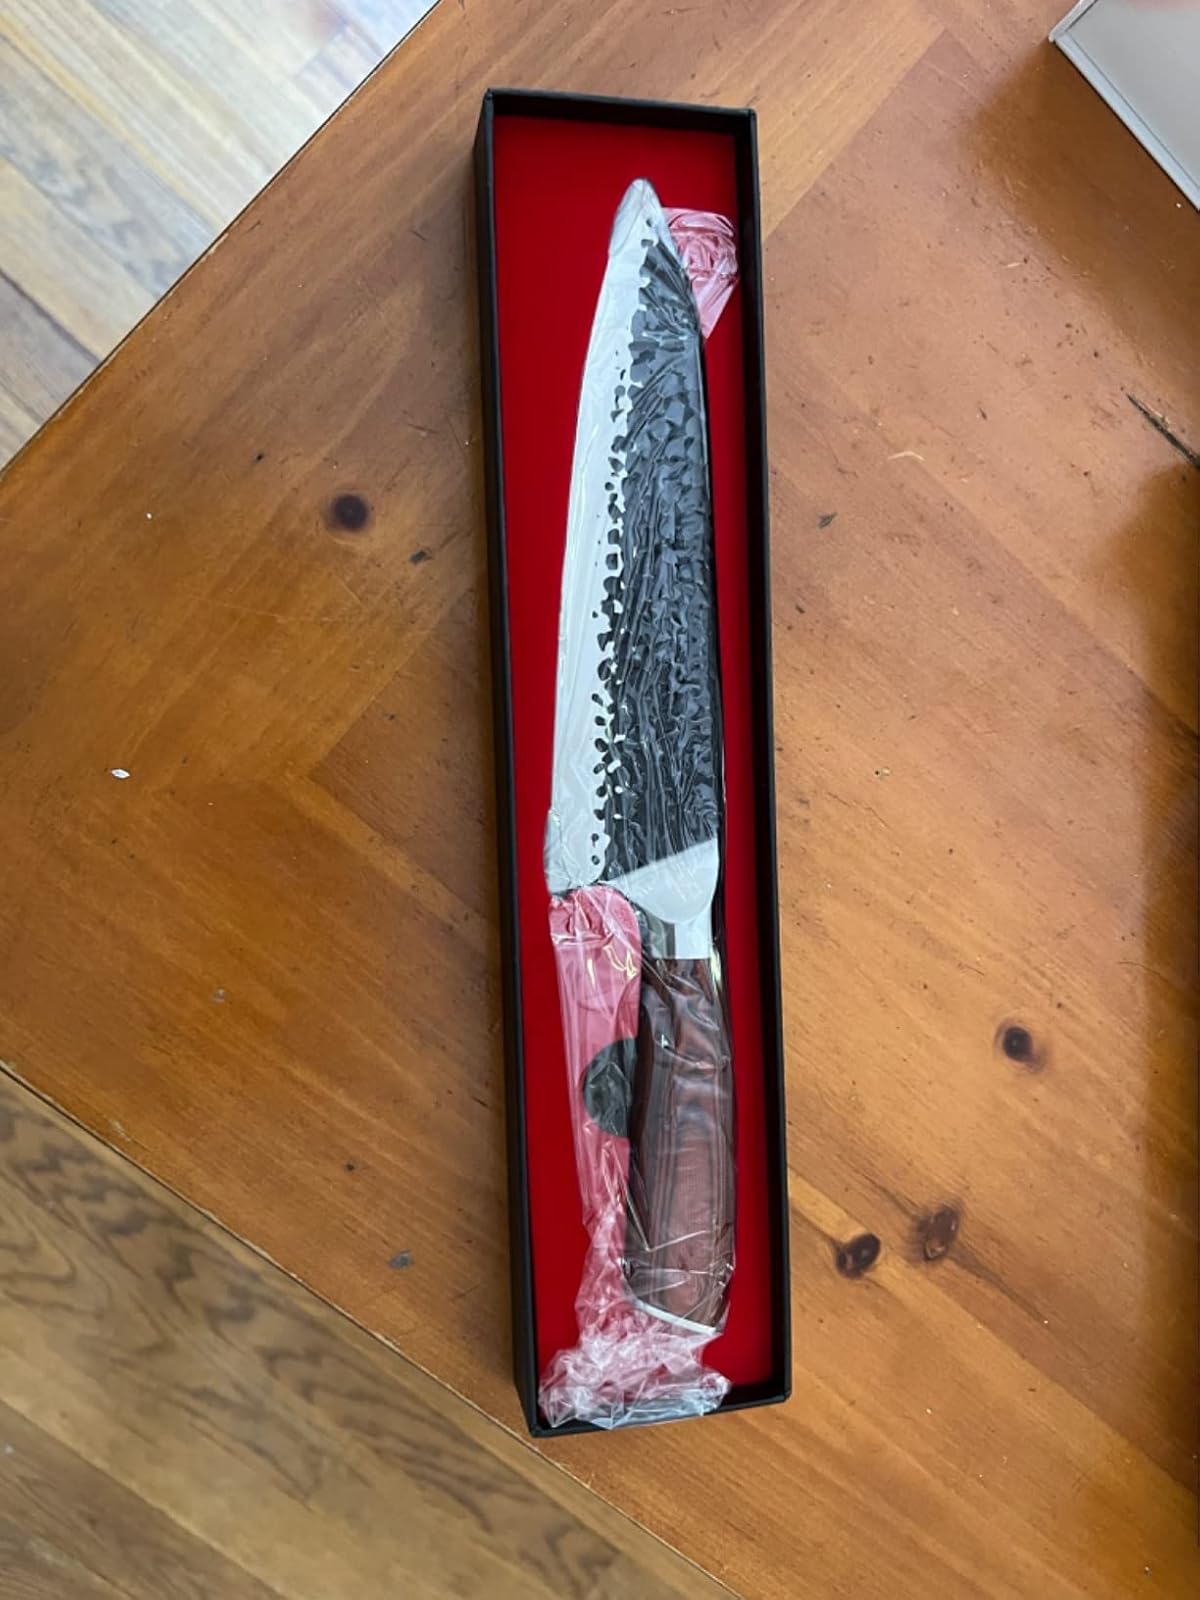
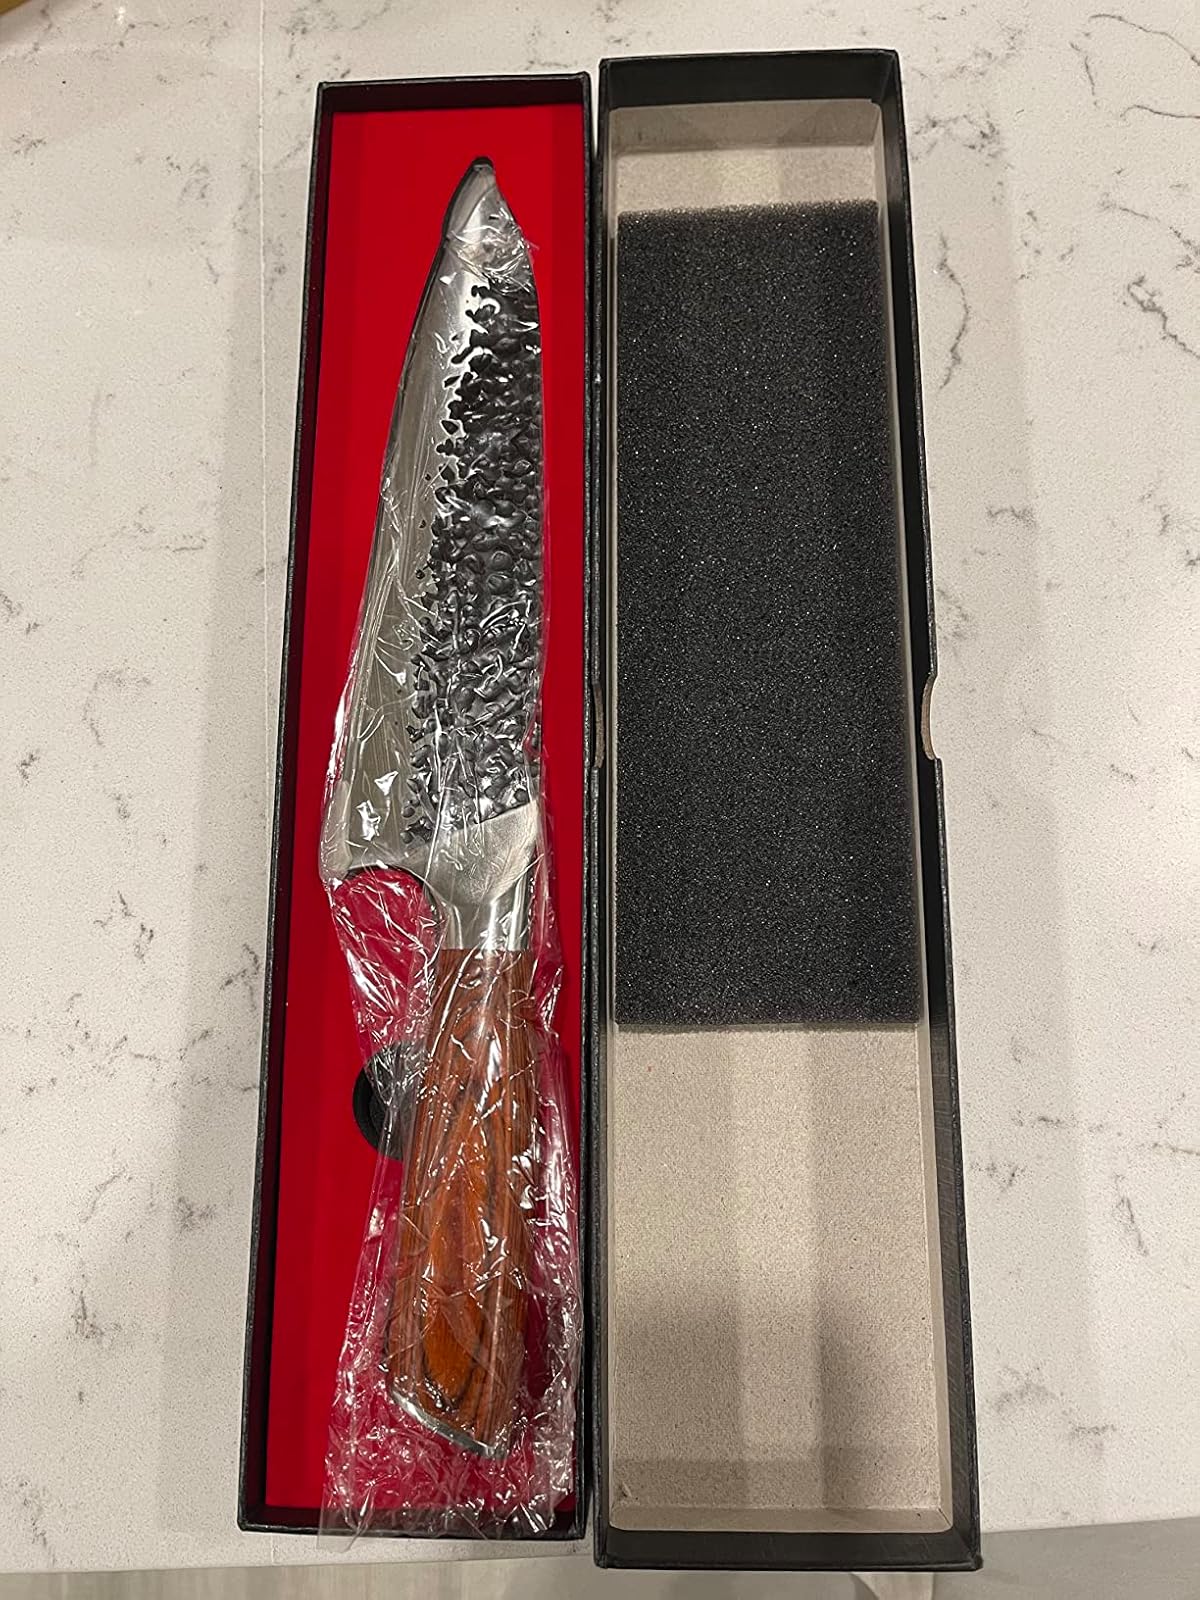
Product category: items_knife
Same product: yes